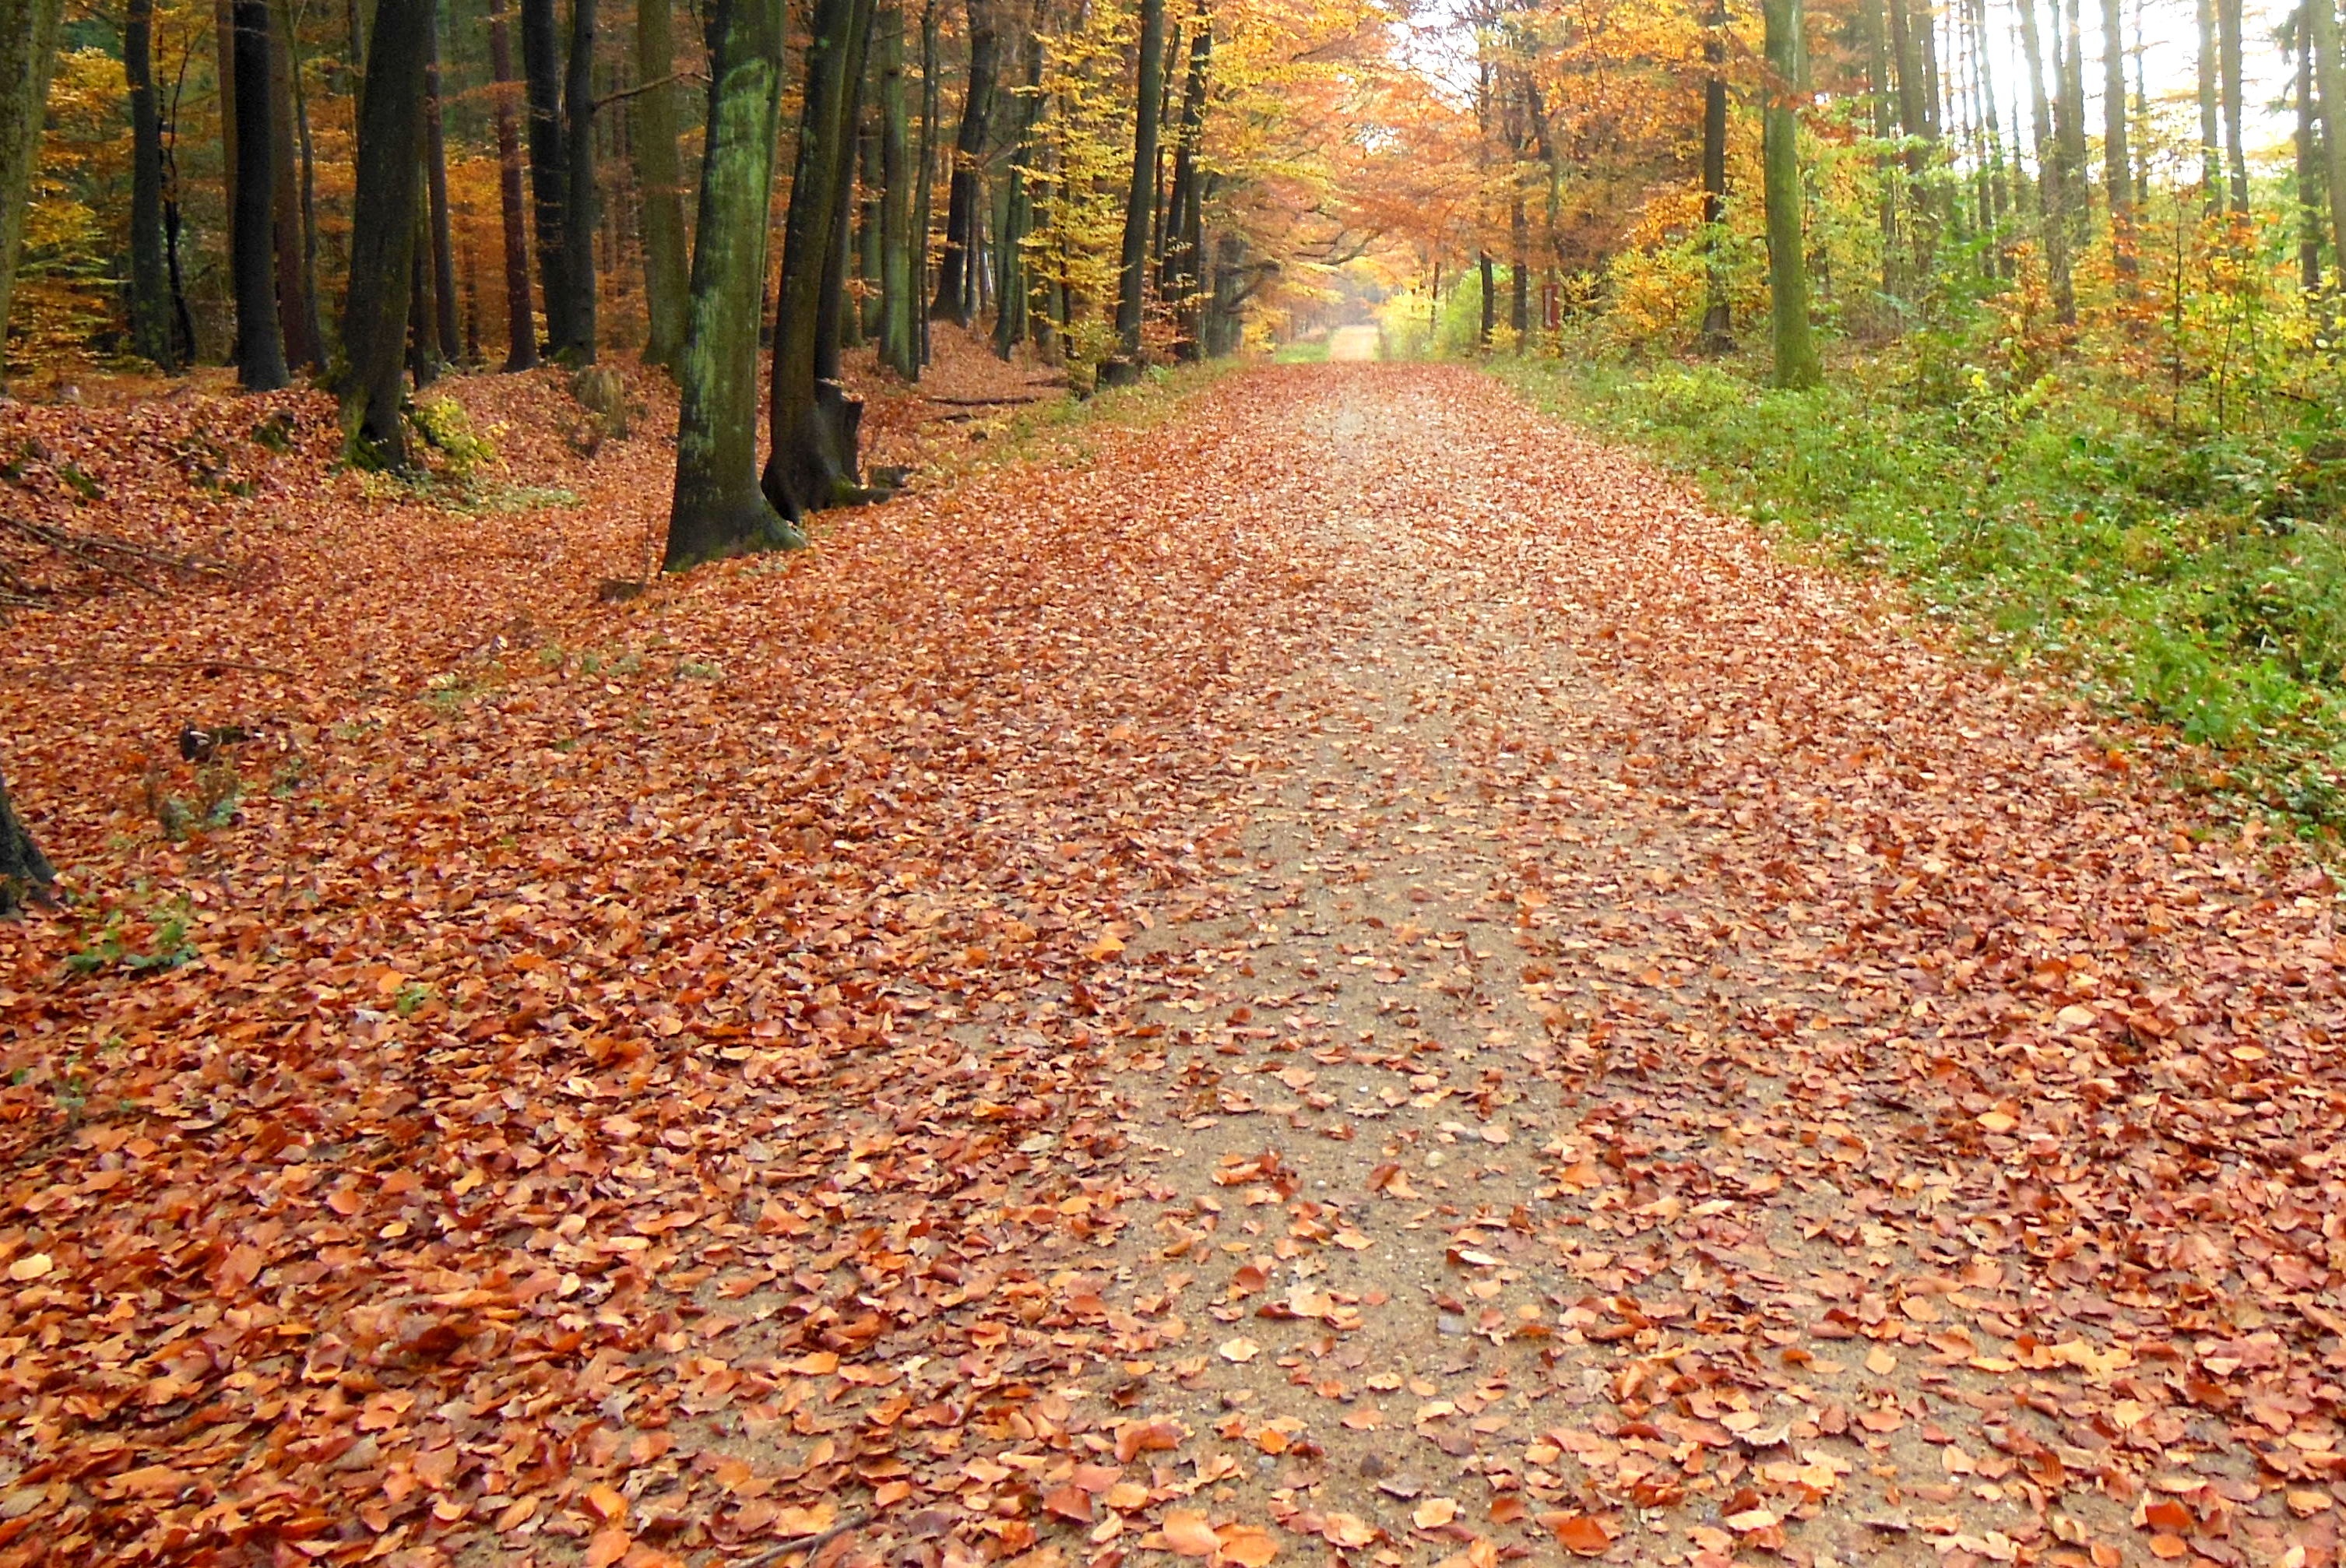
tree, nature, forest, plant, field, leaf, autumn, soil, rest, season, leaves, deciduous, woodland, october, fall color, fall foliage, ecosystem, grass family